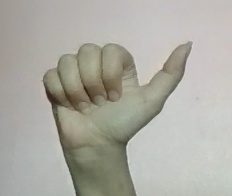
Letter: dhad